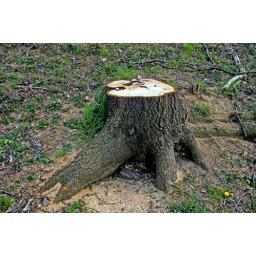
During the restoration of fortress Sint Pieter they decided to cut down all trees in the field of fire, location Maastricht